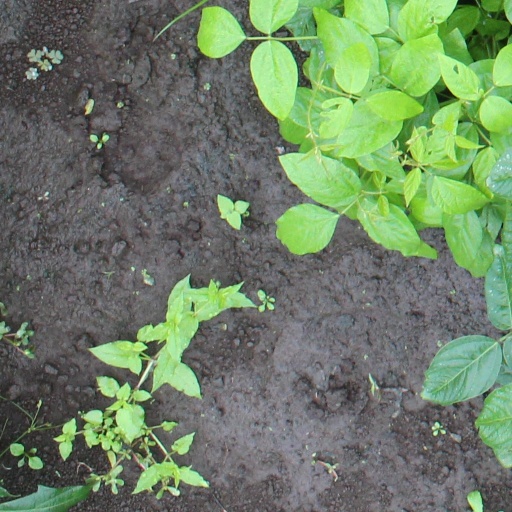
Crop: soybean